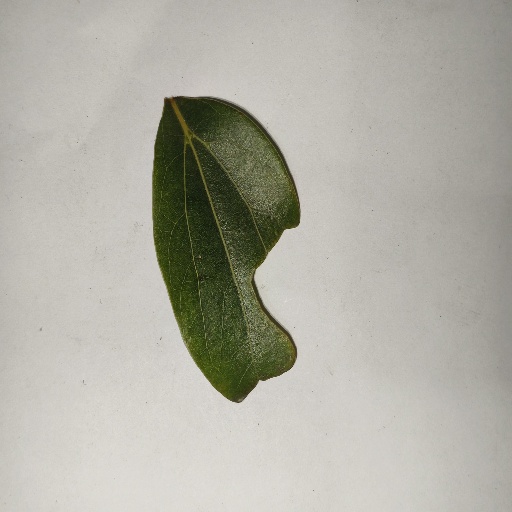
Species: Camphor
Leaf condition: Shot Hole